Nikolsky Market

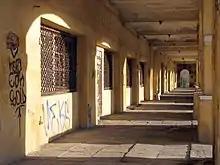
Nikolskie Ryady in 2011

In September 2006, a construction company said that "Nikolskie Ryady" required complete reconstruction which would take between 30 and 36 months. This is because the building required the complete replacement of its systems for utilities like electricity, heating and water. The proposed work involved keeping the historic facade and dimensions.: